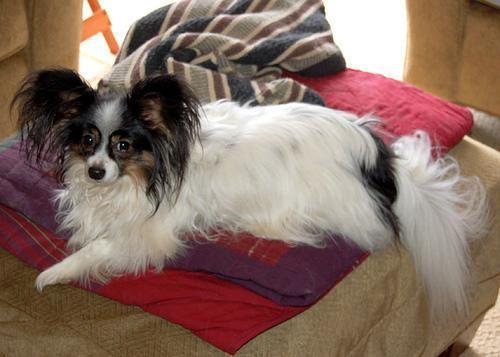
papillon